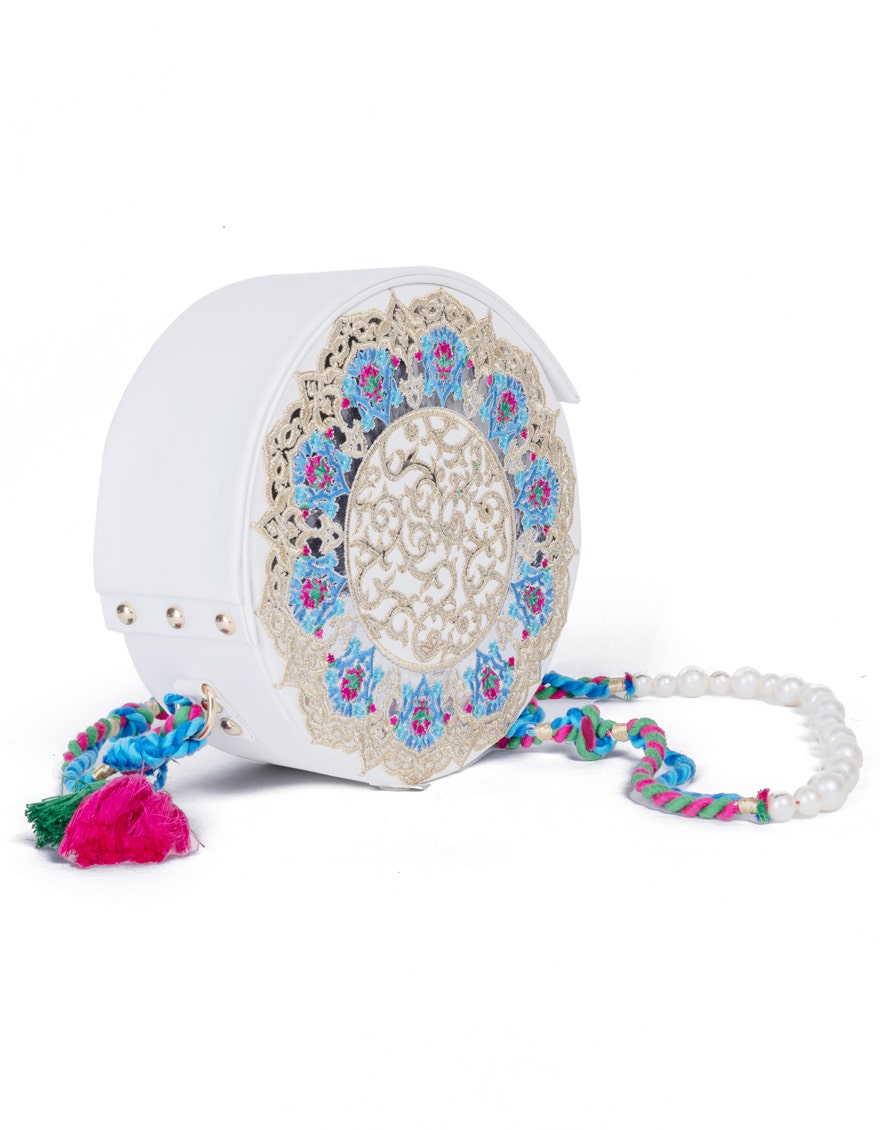
blue multi embroidered leather crossbody bag